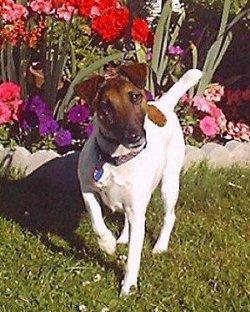
toy_terrier